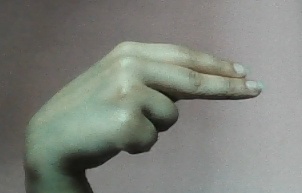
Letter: ain